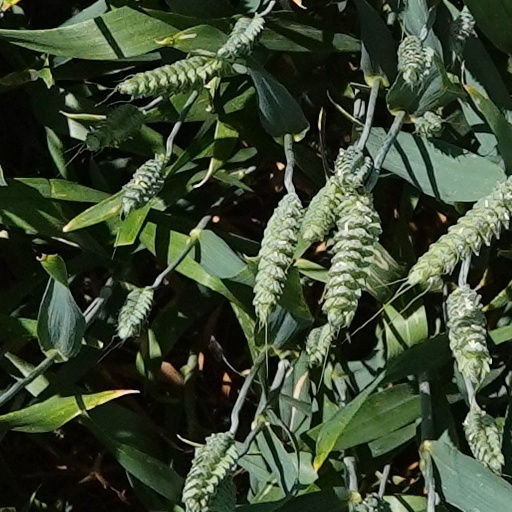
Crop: wheat